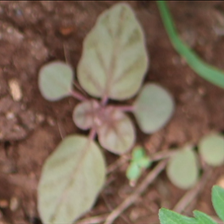
Weed species: Punarnava _(Boerhaavia diffusa)